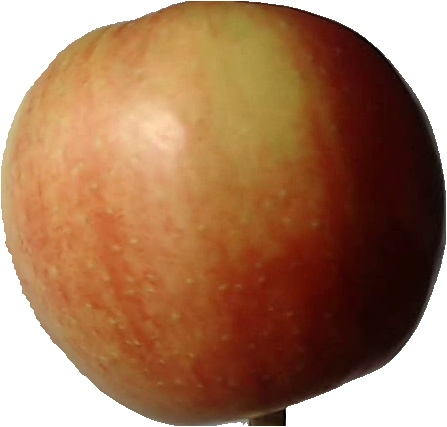
Label: apple_red_2